Spirula

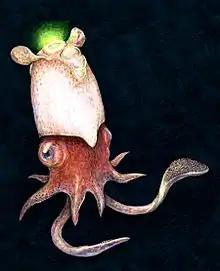
Dated illustration of a live animal, but shown "upside down"; the photophore on a live animal points "downward".

"S. spirula" is capable of emitting a green light from a photophore located at the tip of its mantle, between the ear-shaped fins.